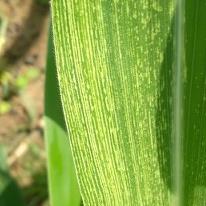
Crop: Maize
Condition: stripe-d